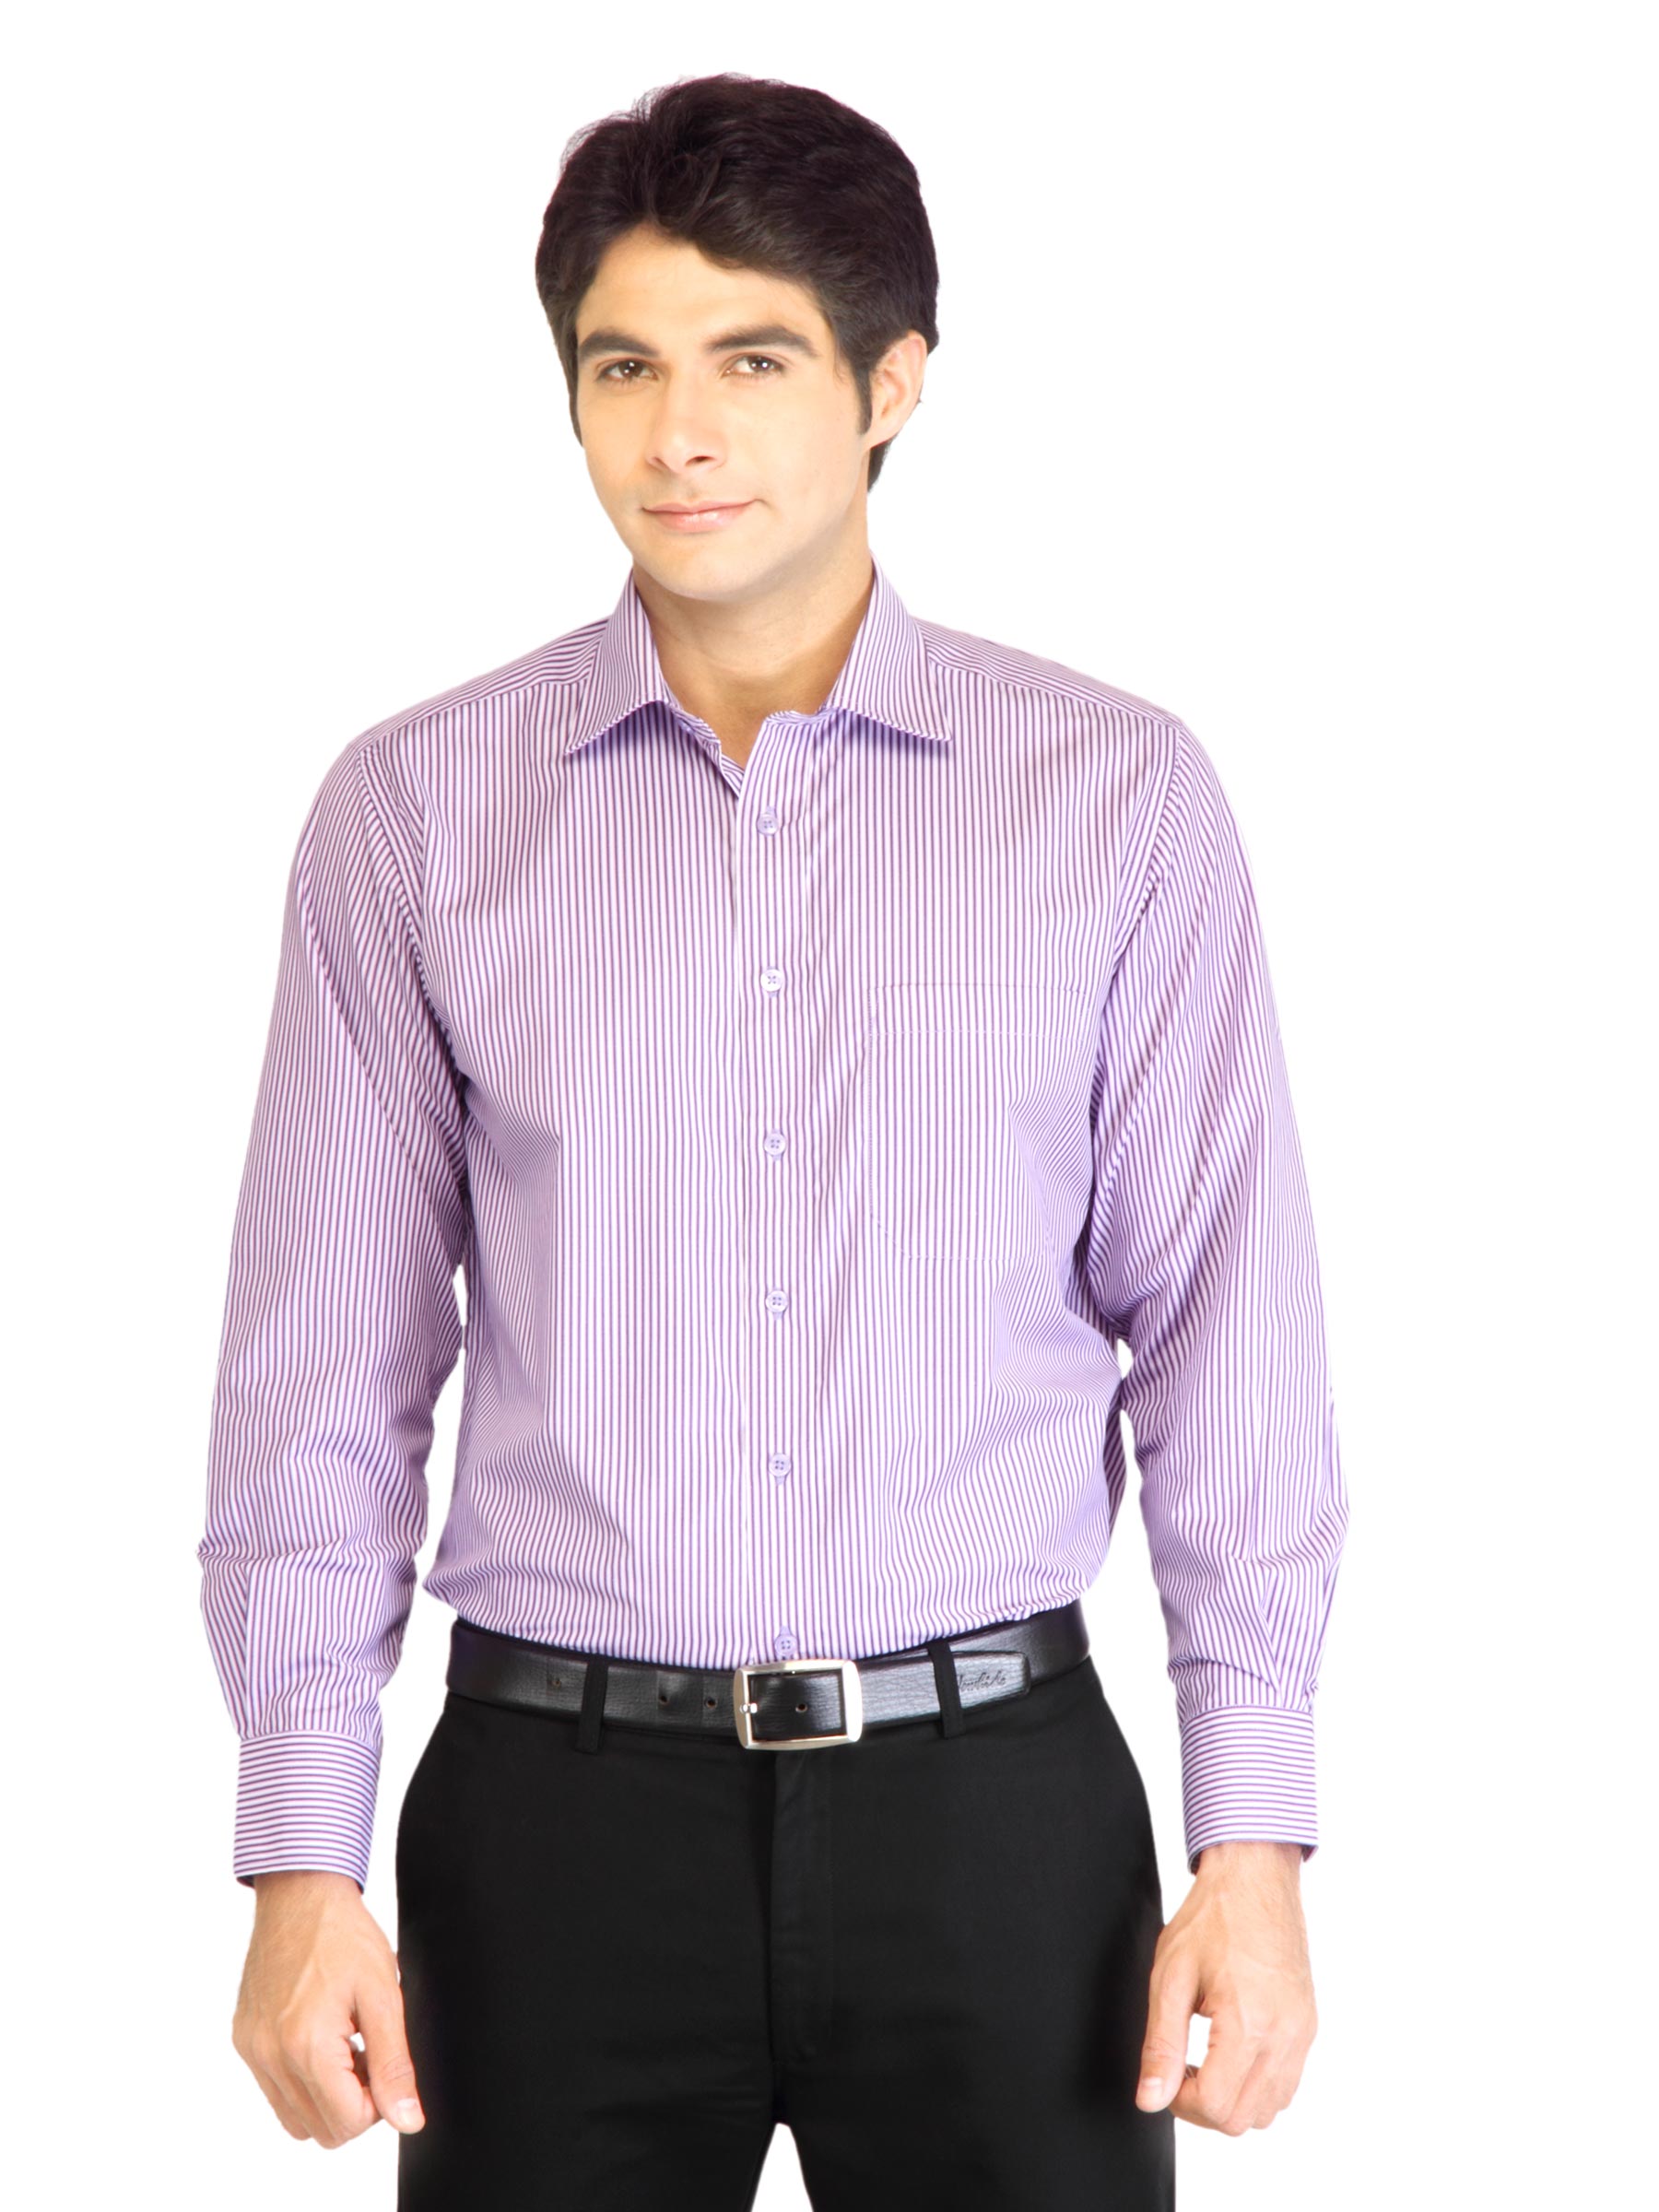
Peter England Men Stripes Purple Shirt
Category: Apparel / Topwear / Shirts
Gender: Men
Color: Purple
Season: Fall 2011
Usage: Formal